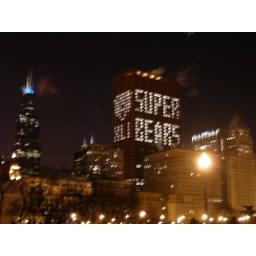
very nicely done bears mascot in and on cna building